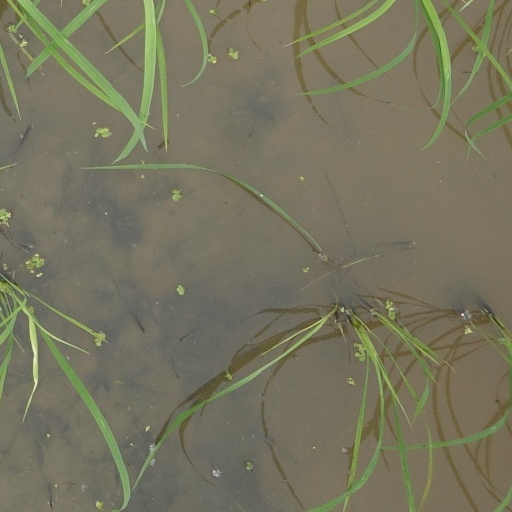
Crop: rice